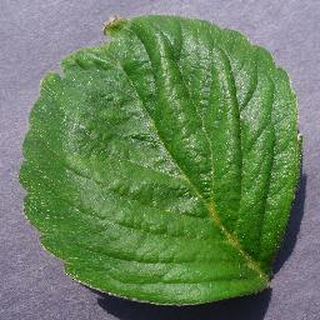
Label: healthy_strawberry